David Teniers the Younger

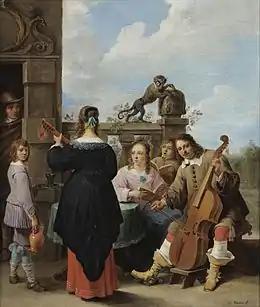
"A family concert on the terrace of a country house: a self-portrait of the artist with his family", , oil on canvas

Teniers's wife died on 11 May 1656. On 21 October of the same year, the artist remarried. His second wife was Isabella de Fren, the 32-year-old daughter of Andries de Fren, secretary of the Council of Brabant. It has been suggested that Teniers's main motive for marrying the 'spinster' was her rather elevated position in society. His second wife also brought him a large dowry. The couple had four children, two sons and two daughters. His second wife's attitude to Teniers's children from his first marriage would later divide the family in legal battles. Teniers petitioned the king of Spain to be admitted to the aristocracy but gave up when the condition imposed was that he should give up painting for money.